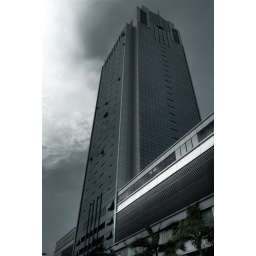
a building beside high street plaza in hdr